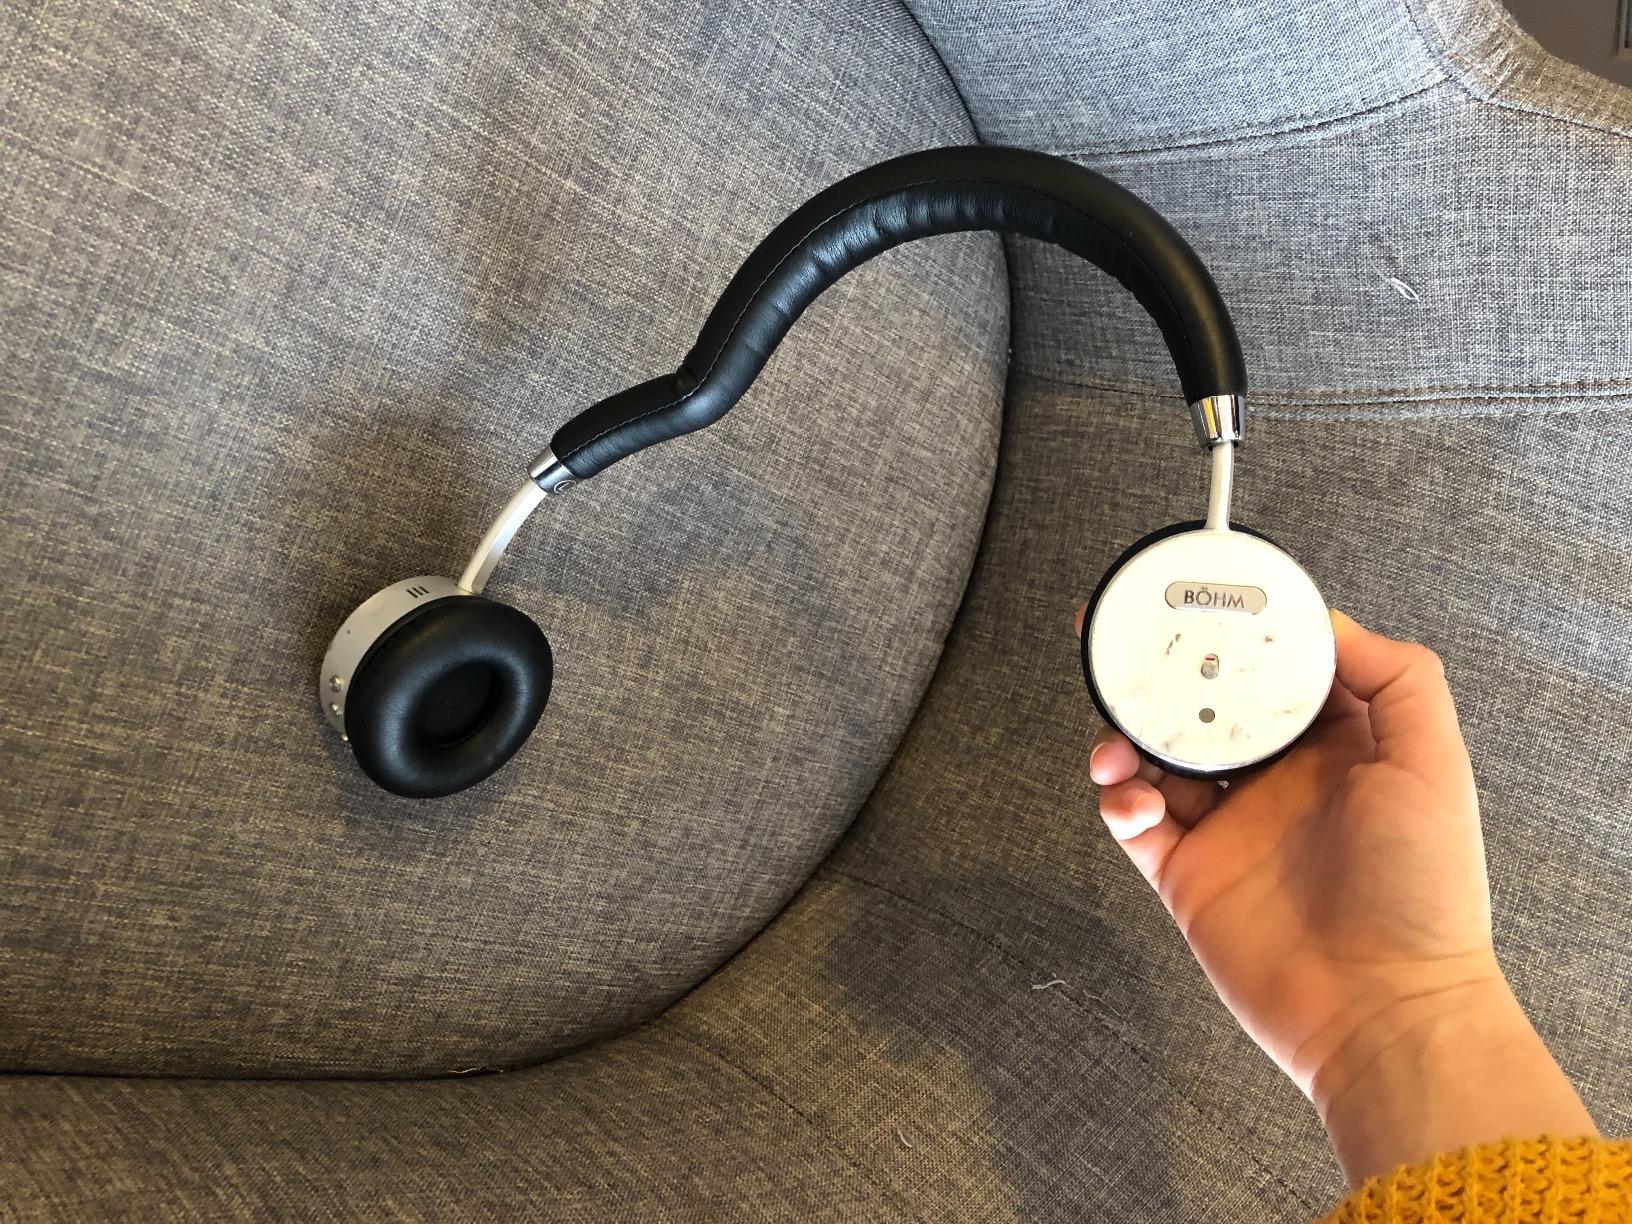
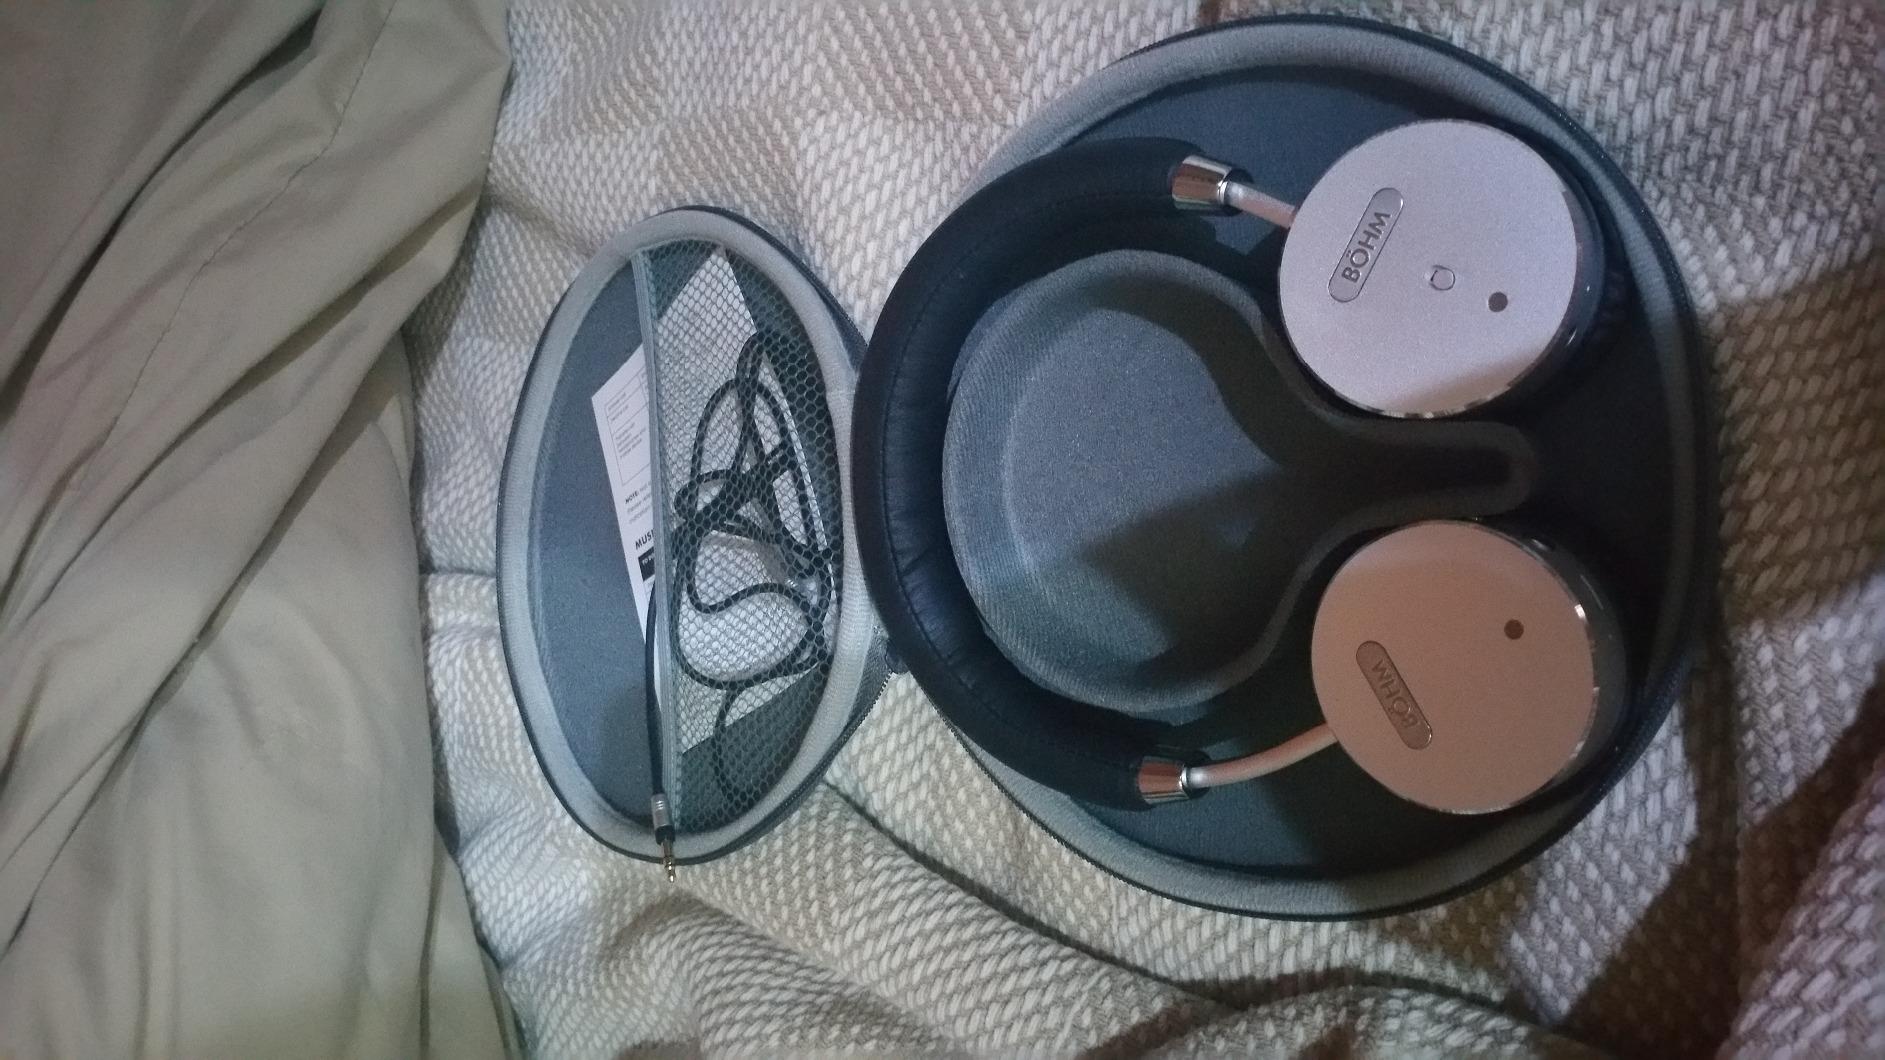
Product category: headphones
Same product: yes